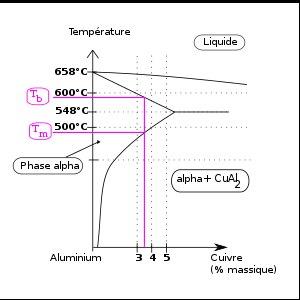
La trempe est une opération métallurgique qui fait partie des traitements thermiques. Elle consiste à chauffer un matériau à une température dite de changement de phase ou bien de mise en solution de composés chimiques, selon l'objet de la trempe, pendant le temps nécessaire à la transformation de toute la masse chauffée puis à refroidir toute cette masse à une vitesse suffisante pour emprisonner des éléments chimiques qui ont pu se diffuser dans le solide cristallin à haute température lors de la transformation inverse. Les éléments chimiques se retrouvant prisonniers dans la phase de température basse créent alors des tensions dans les mailles cristallines qui contribuent à l'augmentation de certaines caractéristiques mécaniques de la pièce trempée.